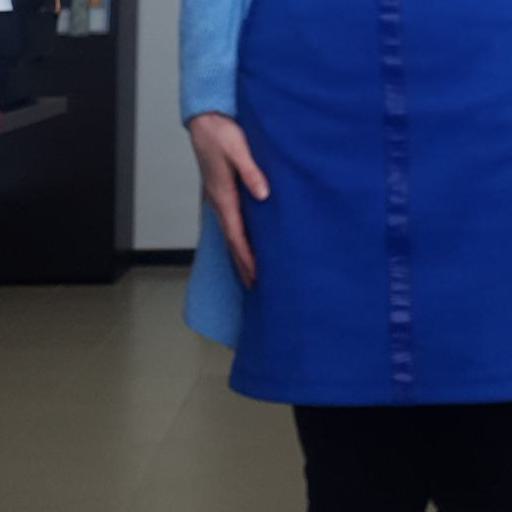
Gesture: no_gesture